Słupsk

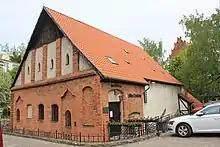
Castle mill, the oldest industrial structure in Poland

According to several sources, the first historic reference to Słupsk comes from the year 1015 when the king of Poland Boleslaus I the Brave took over the town, incorporating it into the Polish state. In the 12th century, the town became one of the most important castellanies in Pomerania alongside Gdańsk and Świecie. However, several historians stated that the first mention was in two documents dating to 1227, signed by the Pomeranian dukes Wartislaw III and Barnim I and their mothers, confirming the establishment of an abbey in 1224 and donating estates, among them a village "in Stolp minore" or "in parvo Ztolp", respectively, to that abbey. Another document dated to 1180, which mentions a "castellania Slupensis" and would thus be the oldest surviving record, has been identified as a late 13th-century or 14th-century duplicate.